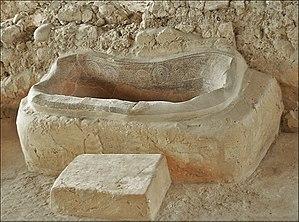
La plomberie est un métier très ancien, dont l'origine remonte à la construction des pyramides en Égypte antique ; attesté par des tuyaux en cuivre vieux de 4 500 ans, c'est un métier qui n'a cessé de s'améliorer et de se développer au cours des siècles et des générations de plombiers qui l'on servi.